Van (Dutch)

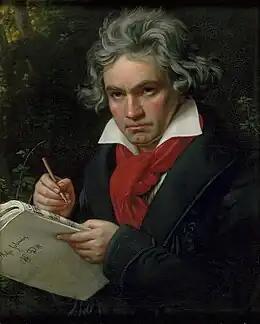
Owing to its Flemish origin, the surname of Ludwig van Beethoven contains the prefix "van", rather than (as might be expected of someone born in Bonn) its German equivalent "von".

van is a very common prefix in Dutch language surnames, where it is known as a . In those cases it nearly always refers to a certain, often quite distant, ancestor's place of origin or residence; for example, Ludwig "van Beethoven" "from Beethoven" (maybe Bettenhoven) and Rembrandt "van Rijn" "from the Rhine". "Van" is also a preposition in the Dutch and Afrikaans languages, meaning "of" or "from" depending on the context (similar to "da", "de", "di" and "do" in the Romance languages).